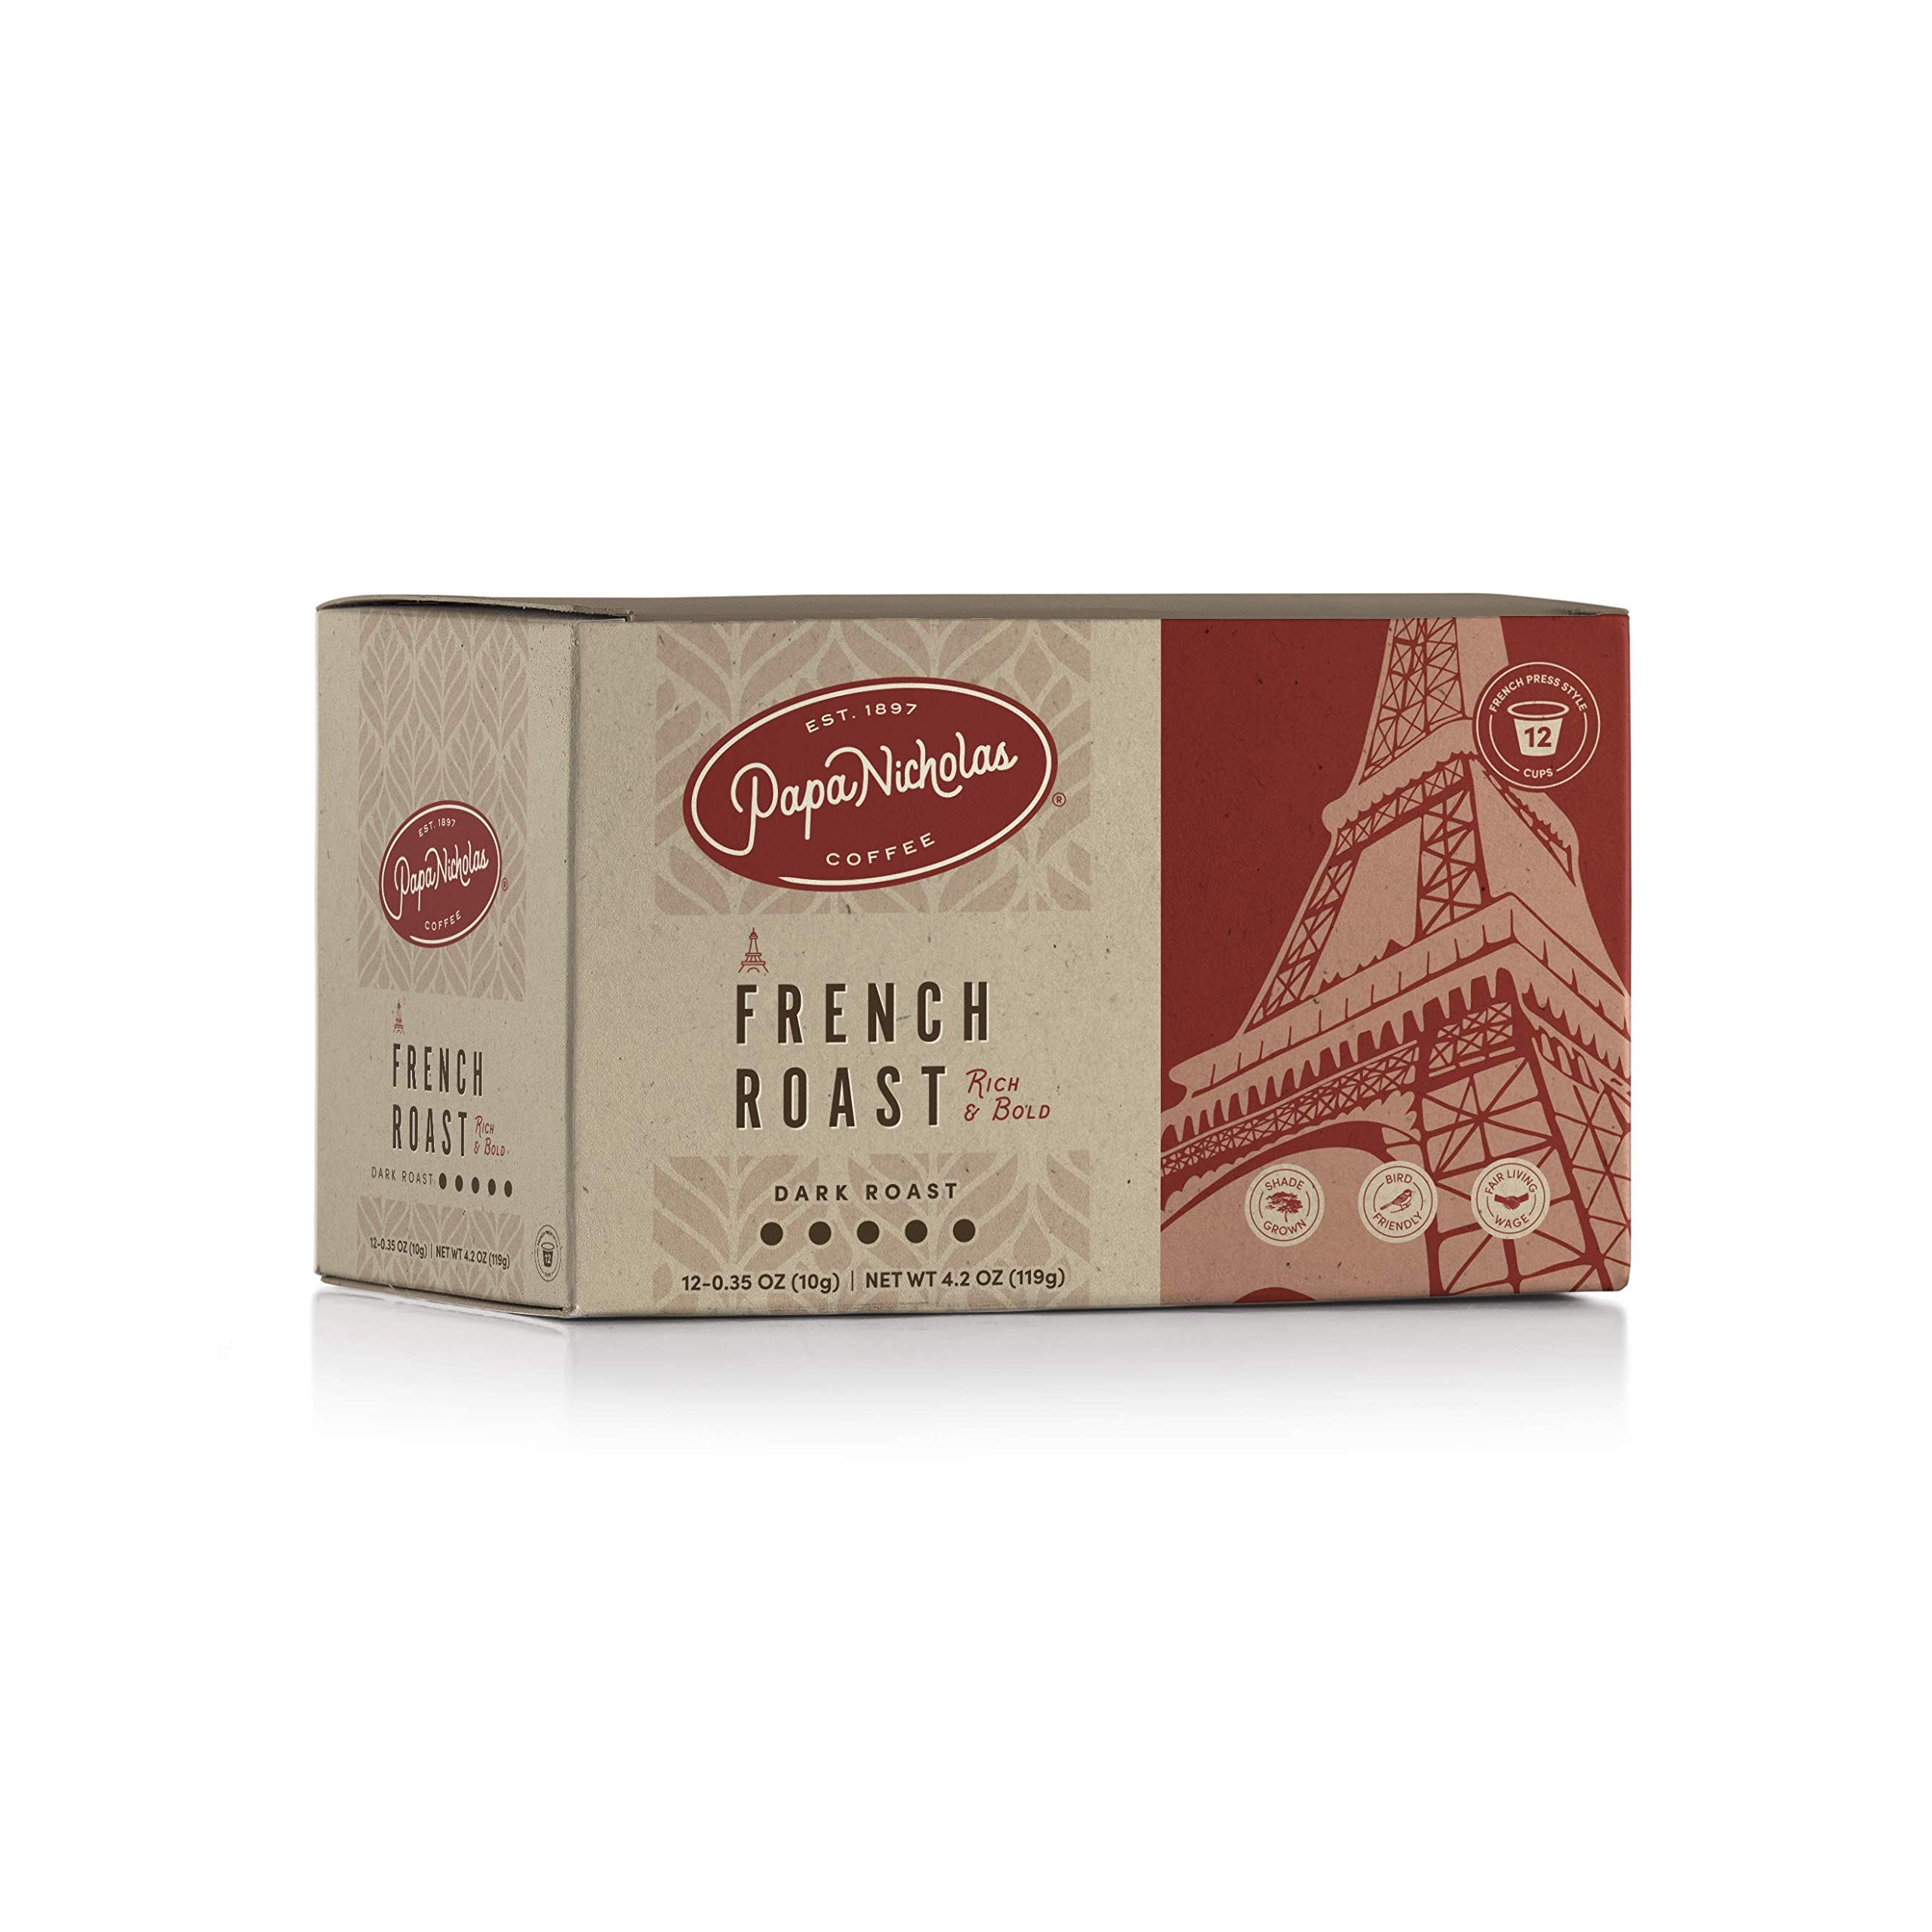
Item Name: PapaNicholas Coffee Single Serve Coffee Cups, Fits Keurig K Cup Brewers, French Roast, 12 Coffee Pods
Bullet Point 1: Full bodied with a subtle spicy aroma
Bullet Point 2: Dark Roast that delivers a strong and smooth taste
Bullet Point 3: Box of 12 single serve cups
Bullet Point 4: Coffee has shelf life of 365 days
Bullet Point 5: Fits Keurig K cup brewers
Value: 12.0
Unit: count

Price: 24.18